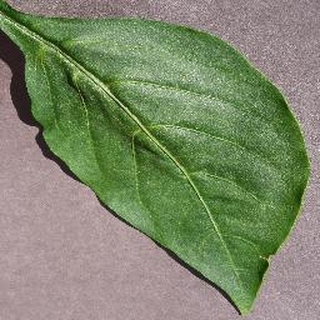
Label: healthy_bell_pepper